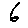
Label: 6